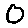
Label: 0